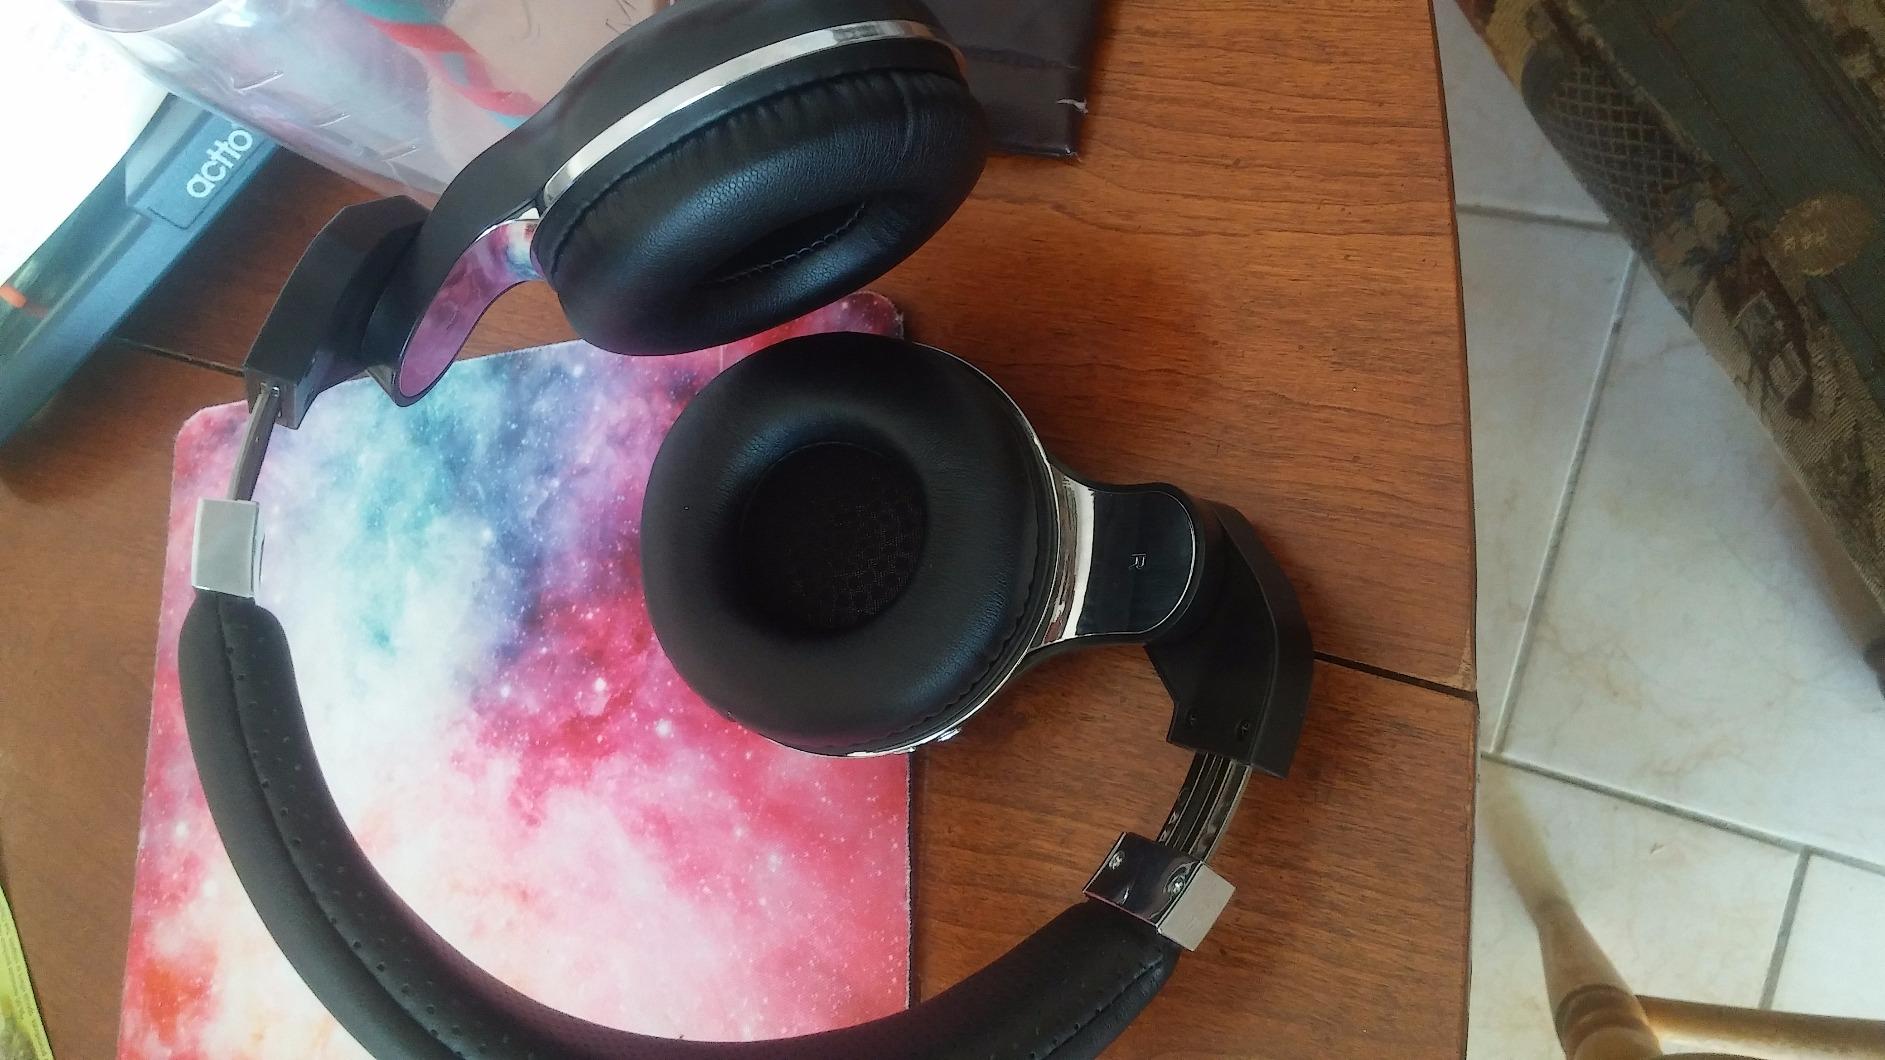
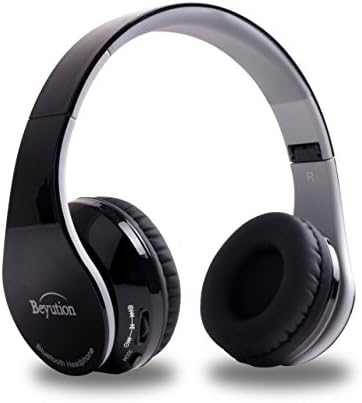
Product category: headphones
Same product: no